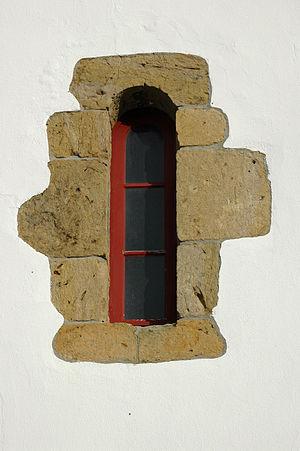
Jatxou est une commune française située dans le département des Pyrénées-Atlantiques, en région Nouvelle-Aquitaine.